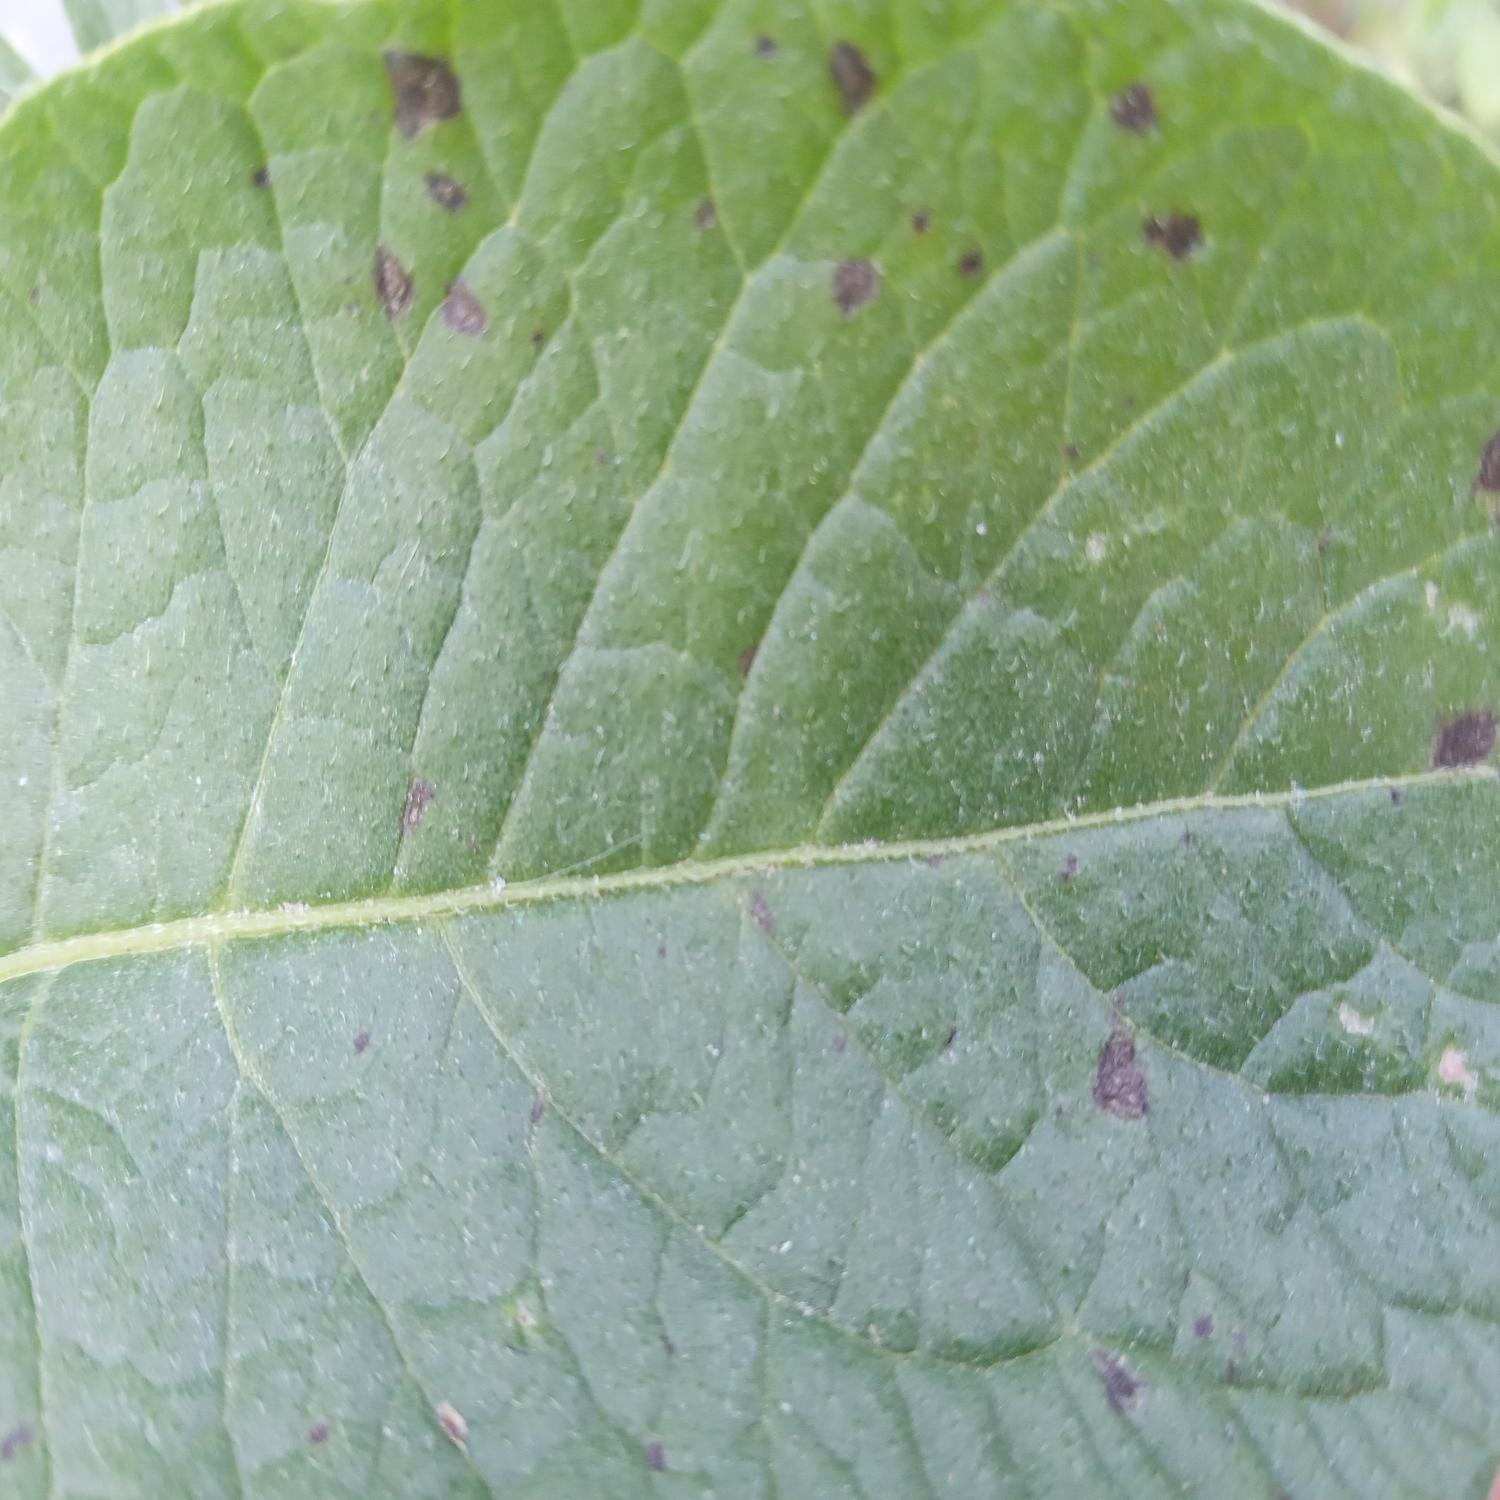
Label: Fungi